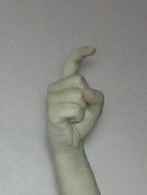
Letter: ra